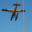
Label: airplane